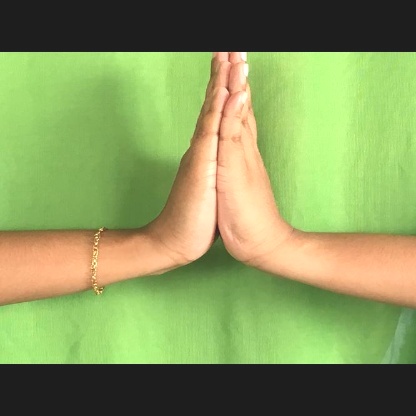
Mudra: Anjali